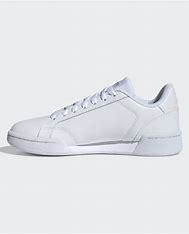
Brand: Adidas
Model: Roguera